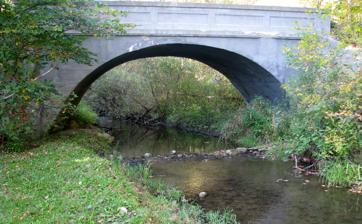
Building: Trunk Line Bridge No. 237
Country: United States of America
Year built: 1918
Bridge Trunk Line Bridge No. 237 Coordinates 41°46′11″N 84°34′24″W / 41.7697°N 84.5733°W / 41.7697; -84.5733 Characteristics Material Concrete Total length 36 feet (11 m) Width 22 feet (6.7 m) Longest span 31 feet (9.4 m) Location References U.S. National Register of Historic Places Show map of Michigan Show map of the United States Built 1918 NRHP reference No. 99001672 Added to NRHP January 14, 2000 Trunk Line Bridge No. 237 is a concrete arch bridge in Ransom Township, Michigan , that carries Burt Road over Silver Creek. Built in 1918, it is listed on the National Register of Historic Places . History A thoroughfare existed along the current route of Burt Road as early as 1894. By the time of the bridge's construction, this route formed part of the east-west State Highway No. 308. The bridge was built in 1918 by the Michigan State Highway Department according to a standard plan. The Pioneer, Ohio -based company Beighton and Spaulding served as contractor. The bridge was listed on the National Register of Historic Places on January 14, 2000. Design and location The bridge is a concrete, barrel vaulted deck arch bridge . Its single arch spans 31 feet (9.4 m) across Silver Creek. The bridge carries the unpaved Burt Road in a rural, wooded area of Ransom Township in Hillsdale County . The parapet railings are constructed of solid concrete and have five rectangular recesses on the inside and outside faces. At the southwest corner is affixed a bridge plate on the inside of the railing. See also Michigan portal National Register of Historic Places portal Transport portal Engineering portal List of bridges on the National Register of Historic Places in Michigan National Register of Historic Places listings in Hillsdale County, Michigan References